List of FA and league honours won by men's clubs

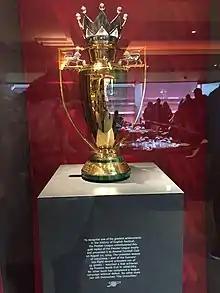
The Premier League trophy. This one is a unique gold colour to commemorate Arsenal's completion of the only unbeaten 38-match season.

Winners of each competition are referenced above. Numbers in bold are record totals for that competition. Clubs in "italics" are Double winners: they have won two or more of the top division, the FA Cup, and the EFL Cup in the same season. Trophies that were shared between two clubs are counted as honours for both teams. Clubs tied in total honours are listed chronologically by most recent honour won.